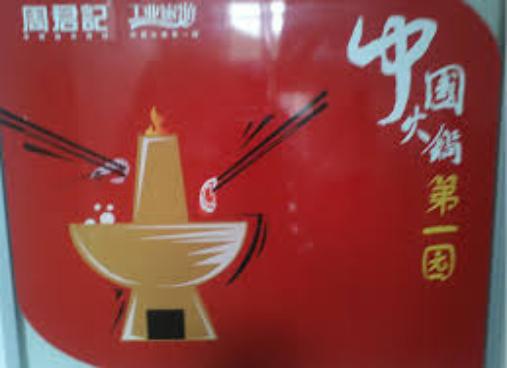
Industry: Food